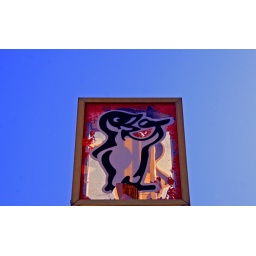
Day 78. Classic old sign in the sky from a long defunct ice cream parlor.